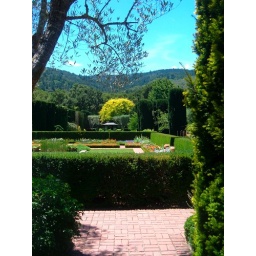
Filoli Center view through the door in the wall